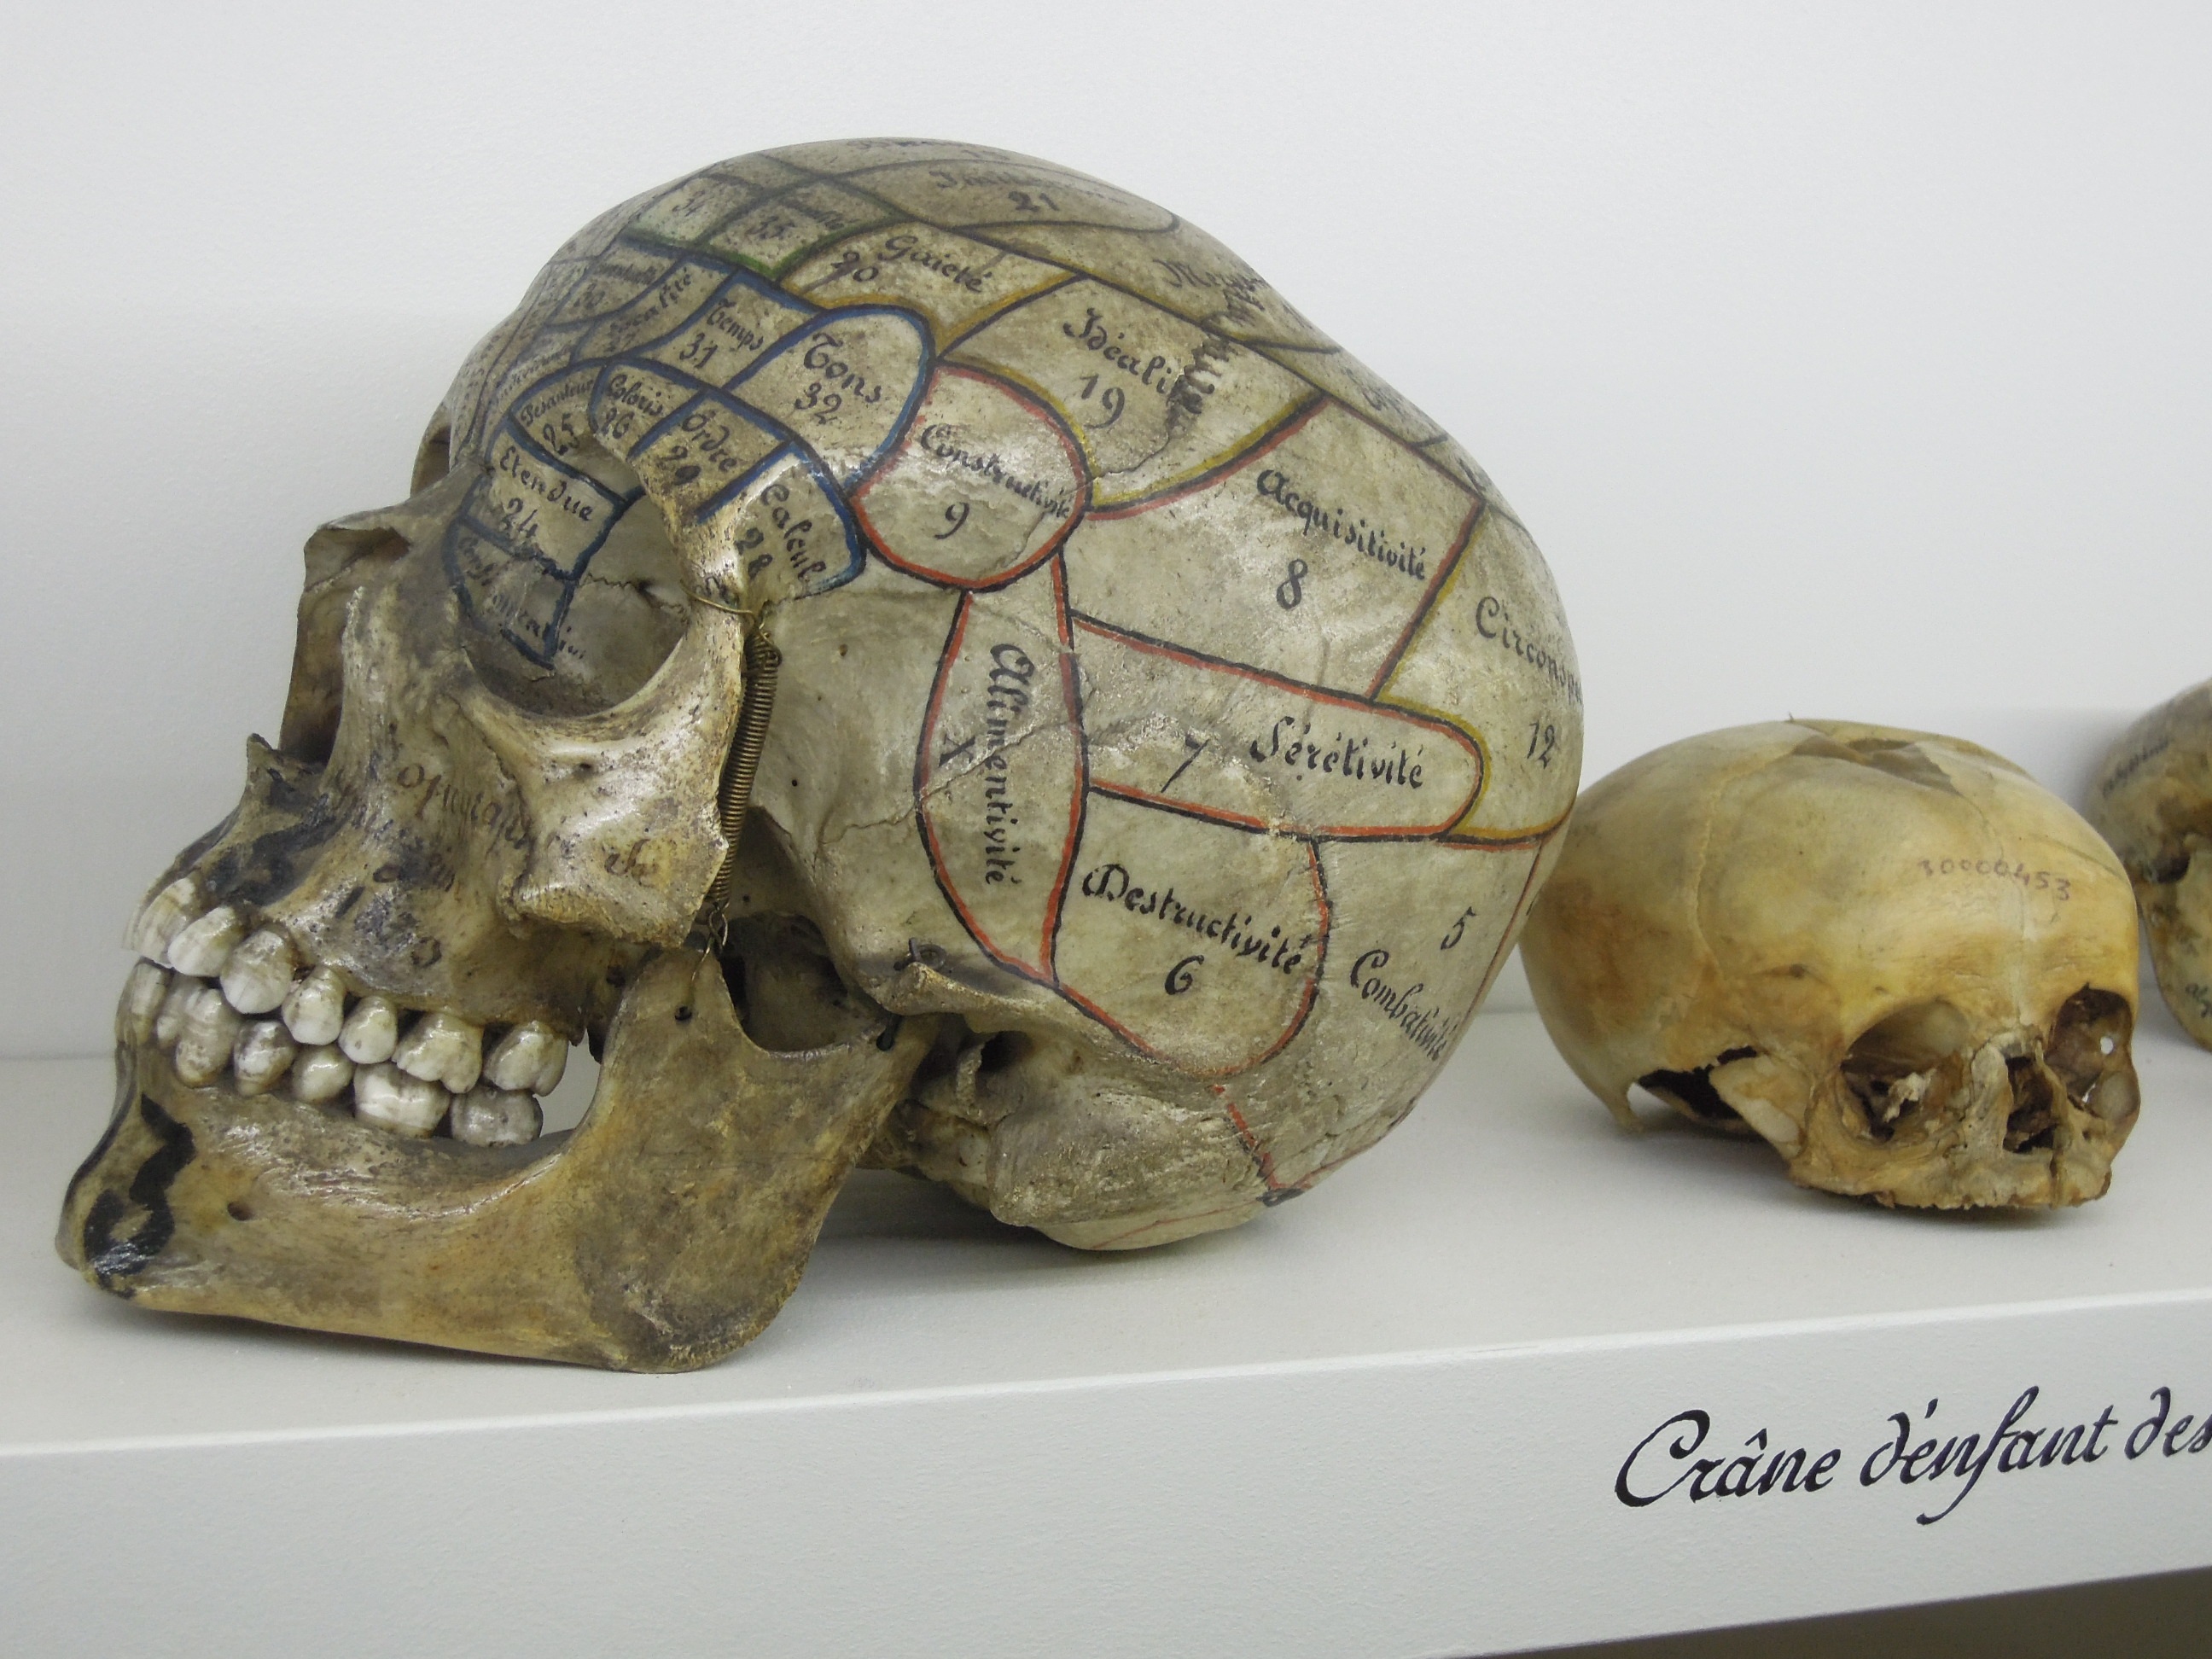
museum, turtle, skull, bone, curiosity, head, tortoise, skeleton, jaw, phrenology